Lake Garda

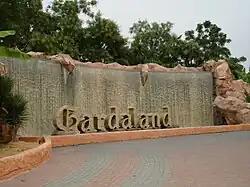
Gardaland, the most visited theme park in Italy

During the First World War towns on Lake Garda were attacked by aerial bombardment several times. The first took place on 23 July 1915, when Riva del Garda was hit. The steamers of the lake were requisitioned by the Italian army and were re-equipped as warships. The following year some guns and artillery batteries were installed, but on 20 February 1916, Riva was hit again by air. The following day three Austrian planes bombed Desenzano, while on 27 February bombs fell in Nago and Torbole. In 1918 Riva was bombed again. Later Limone and, once again, Riva were targeted, but with the end of the war, Trentino was also passed into Italian hands.